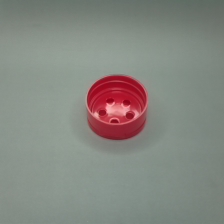
Color: red/orange/pink/fuchsia/brown
Cap type: flip-top cap